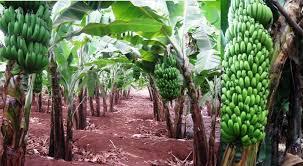
Kuna migomba mingi ya ndizi iliyomea katika foleni. Ndizi zenyewe zimemea zingine zikaweka  ndizi matunda ya ndizi. Zingine ni changa, hazina matunda ya ndizi. Udongo wenyewe ni udongo ule mwekundu.